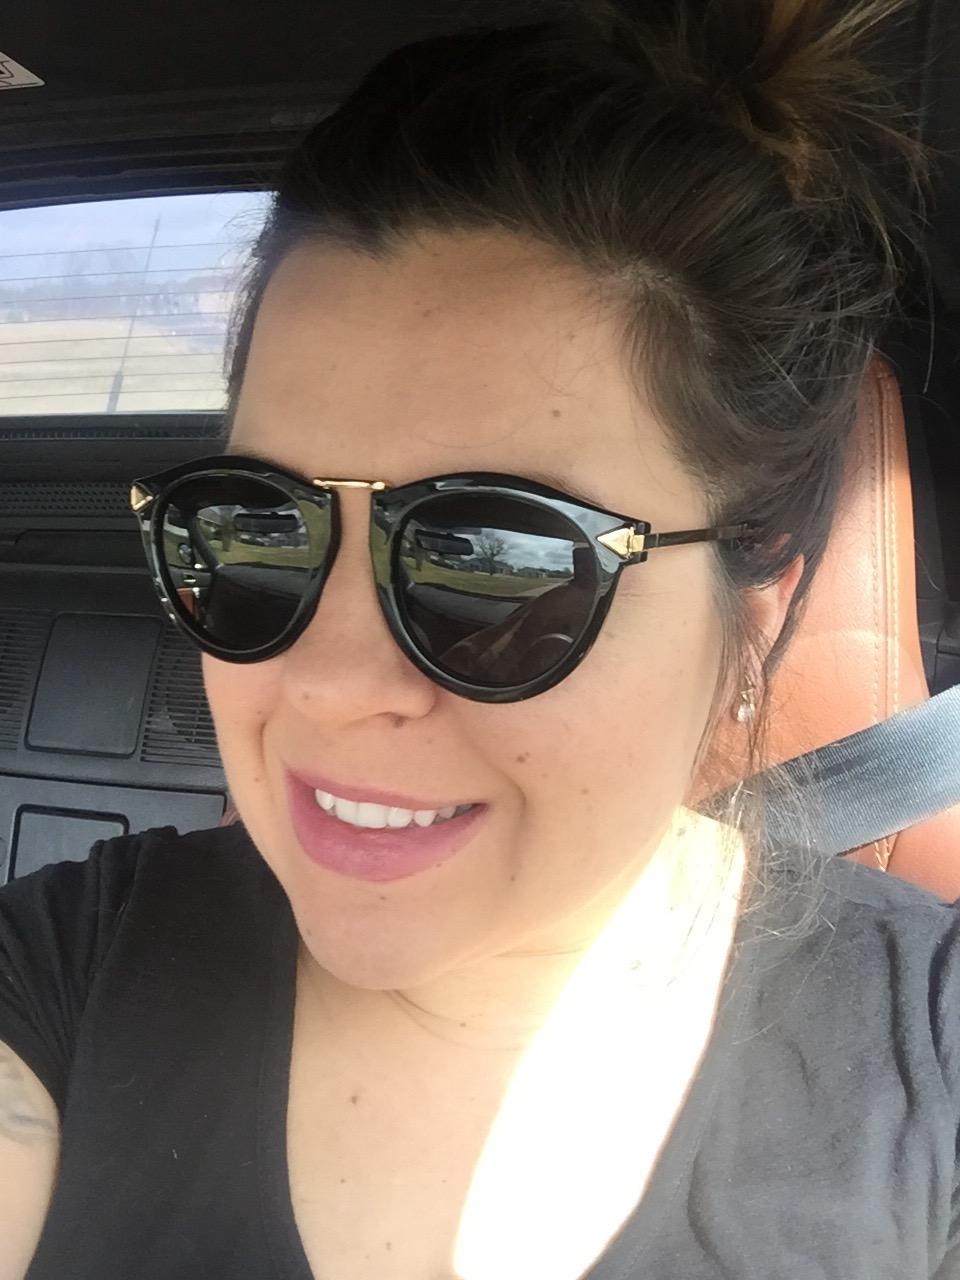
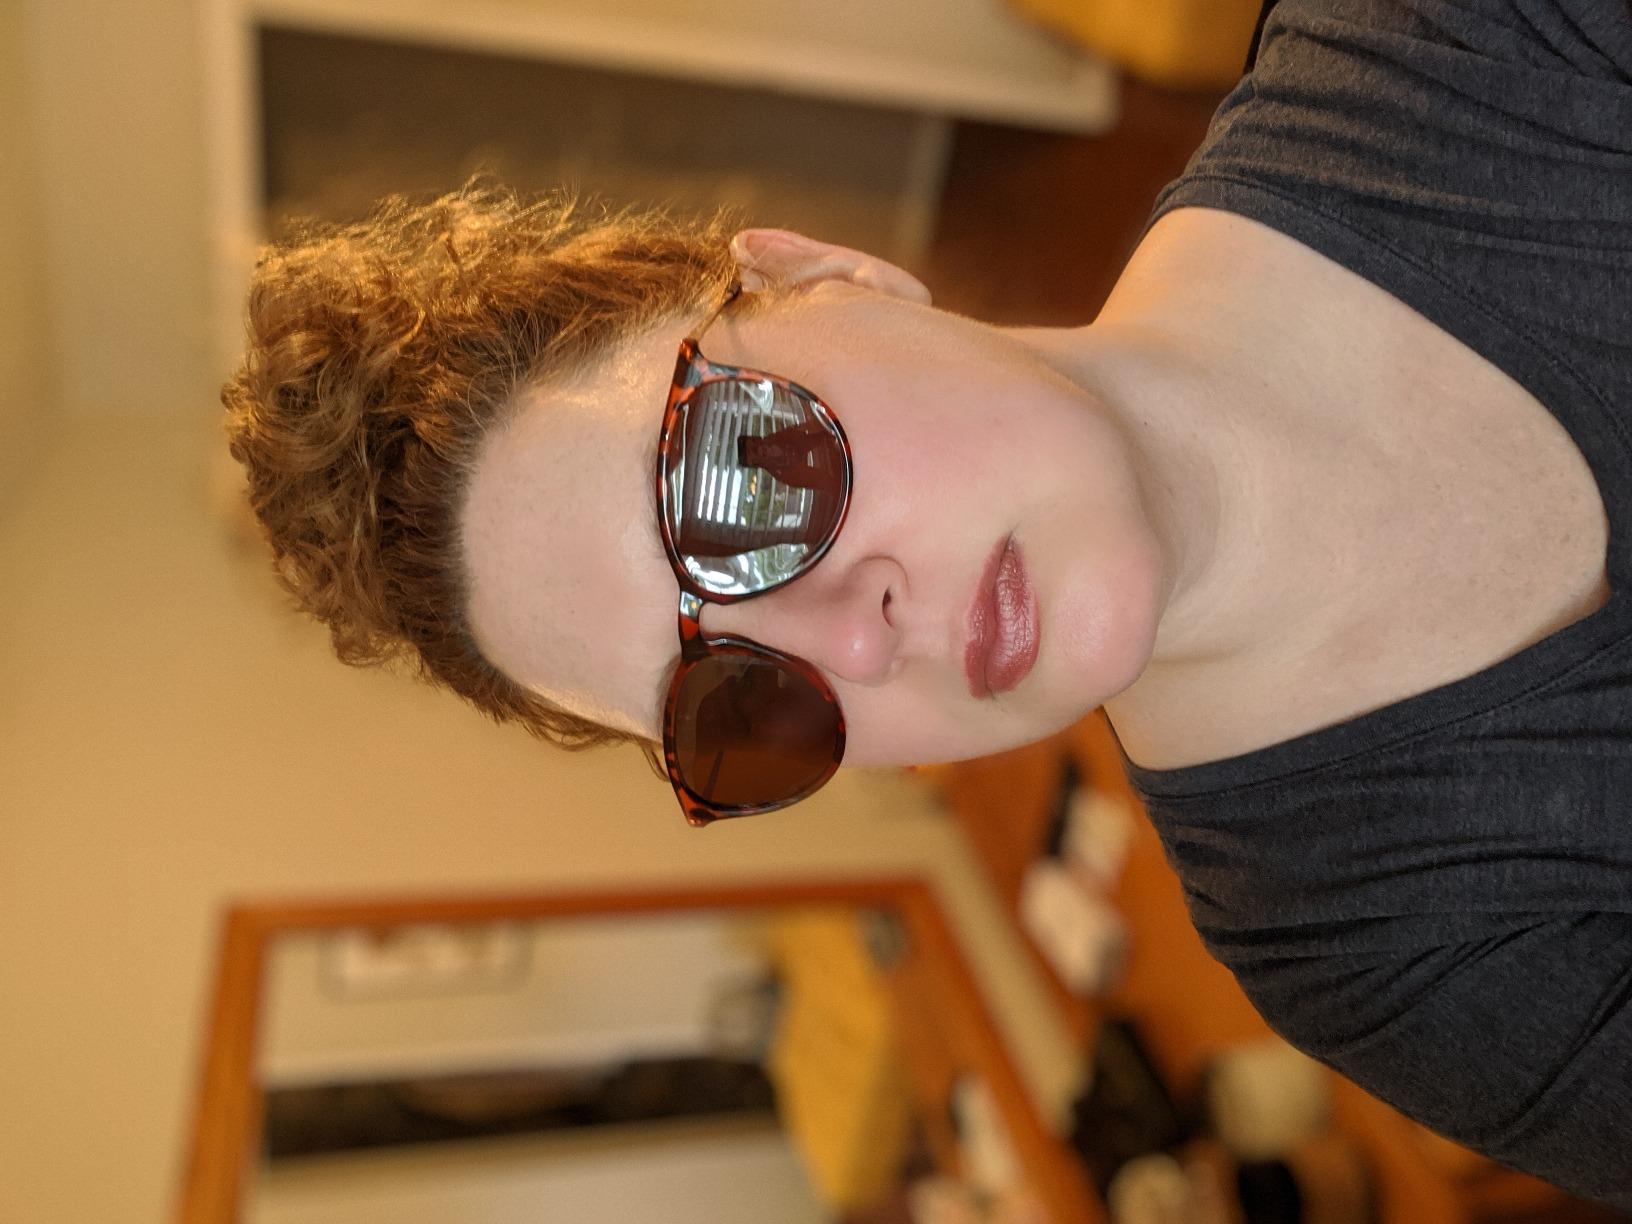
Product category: accessories_sunglasses
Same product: no